Cambridge

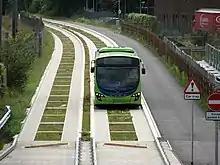
The Cambridgeshire Guided Busway

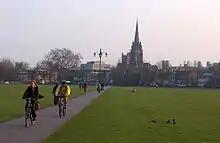
Parker's Piece, where the Cambridge rules of football were first played

Cambridge is situated about north-by-east of London and east of Birmingham. The city is located in an area of level and relatively low-lying terrain just south of the Fens, which varies between above sea level. The town was thus historically surrounded by low-lying wetlands that have been drained as the town has expanded.